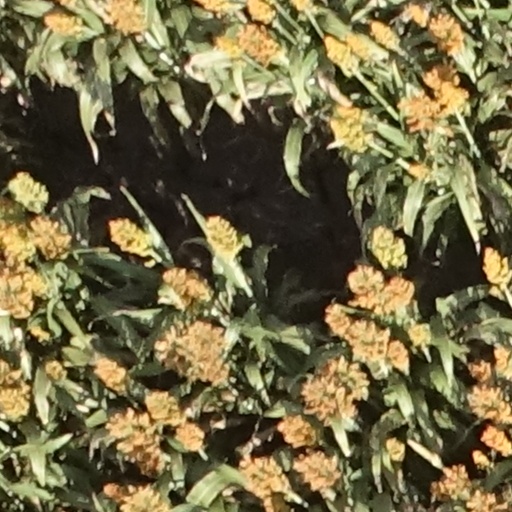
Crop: sorghum